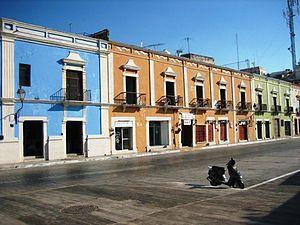
Cet article recense les sites inscrits au patrimoine mondial au Mexique.